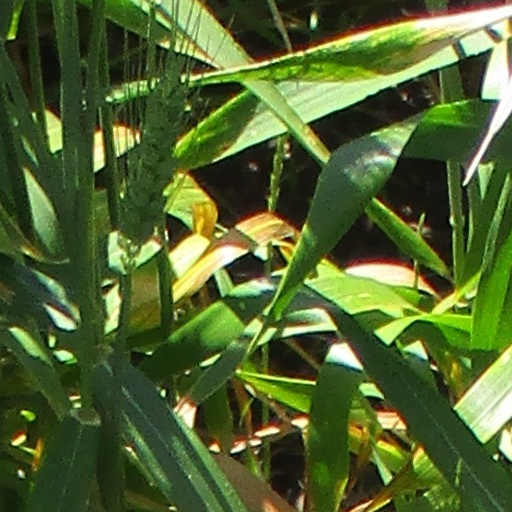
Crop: wheat